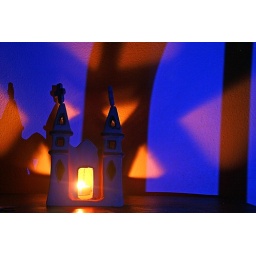
I was watching my novela when I looked over and saw how the light from the candle and the blue light from my speakers had combined.